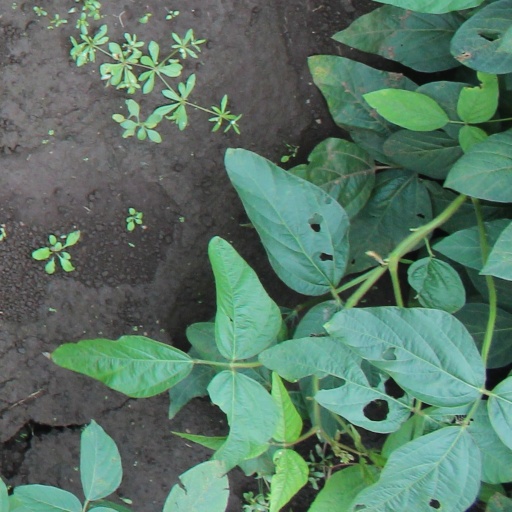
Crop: soybean